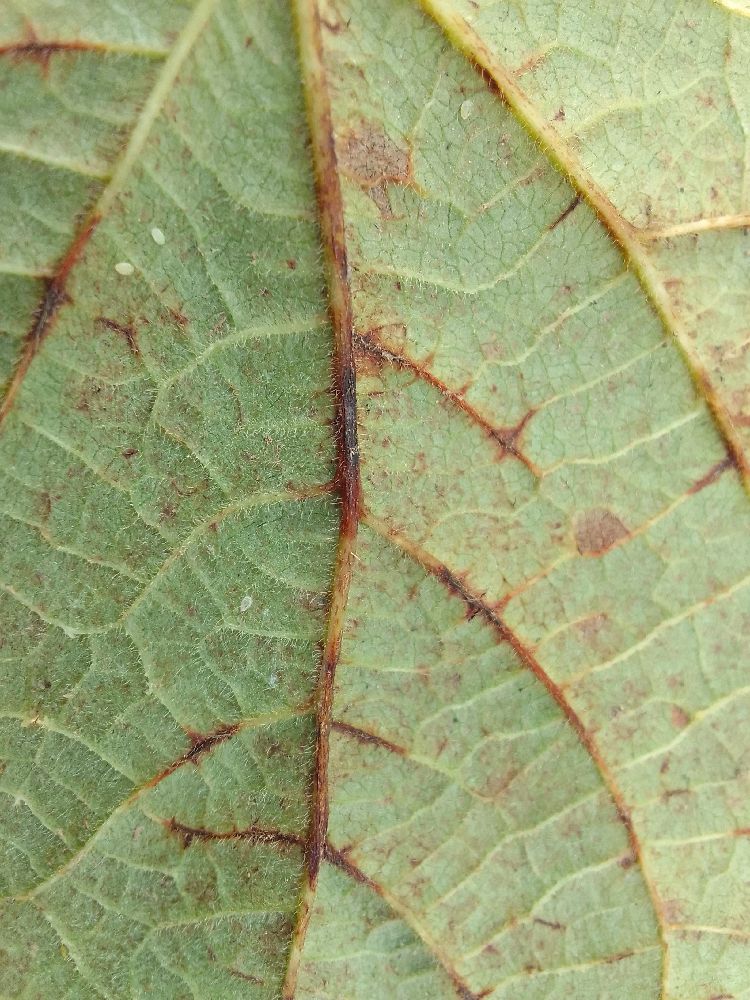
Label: anthracnose